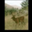
Label: deer